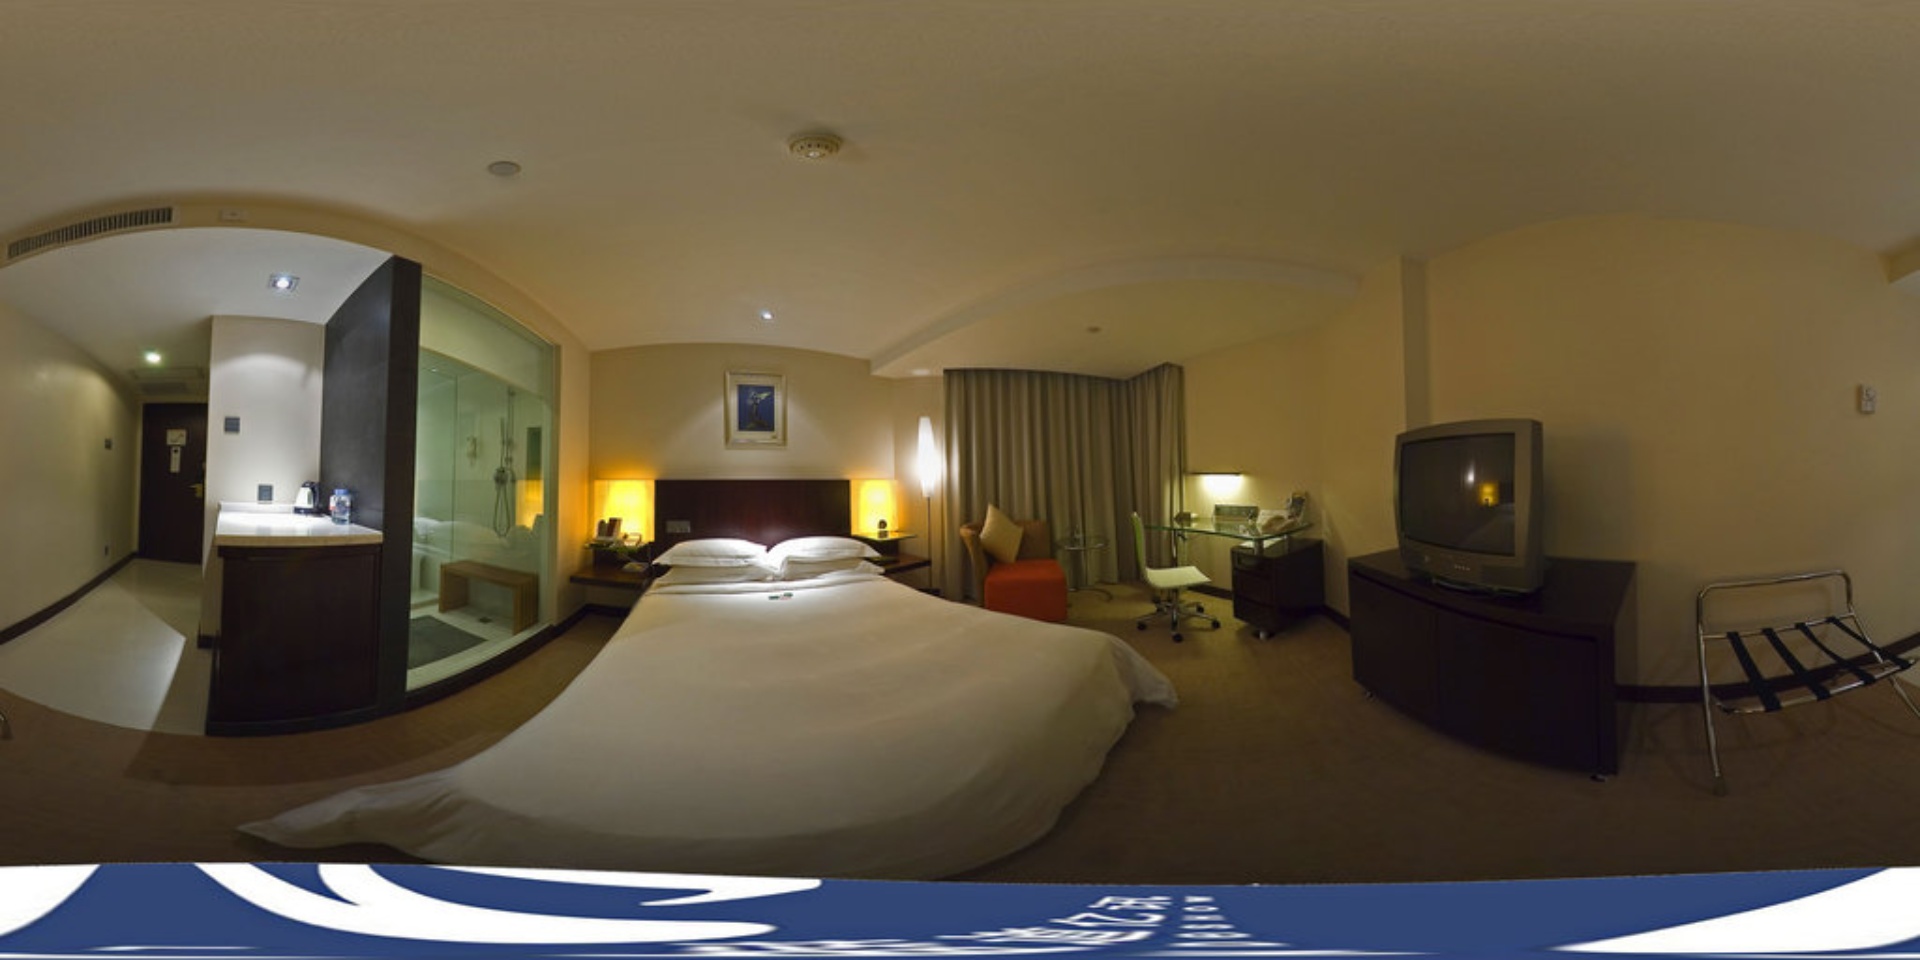
Referred object: Picture above the bed

Referred object: the orange ottoman